Texas Department of Criminal Justice

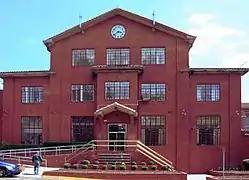
The Huntsville Unit in Huntsville is a prison operated by the Correctional Institutions Division; it houses the state execution chamber and formerly served as the agency's headquarters.

The Correctional Institutions Division, which operates secure correctional facilities for adults, has its headquarters in the Brad Livingston Administrative Headquarters in Huntsville. TDCJ-CID, formed in 2003, was a merger of the Institutions Division, the Operations Division, the Private Facilities Division, and the State Jail Division.